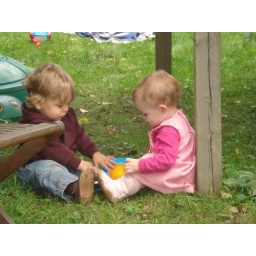
reading a book in the grass